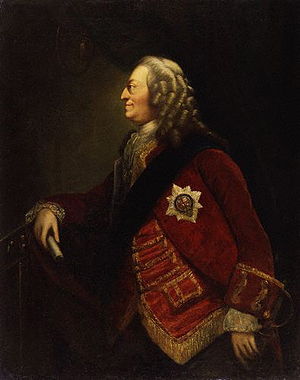
Georg 2. af Storbritannien / Biografi / Regeringstid
Kong Georg 2. Portræt udført af Thomas Worlidge, ca. 1753.
Georg 2. August var konge af Storbritannien og Irland og kurfyrste af Hannover fra 1727 til 1760.